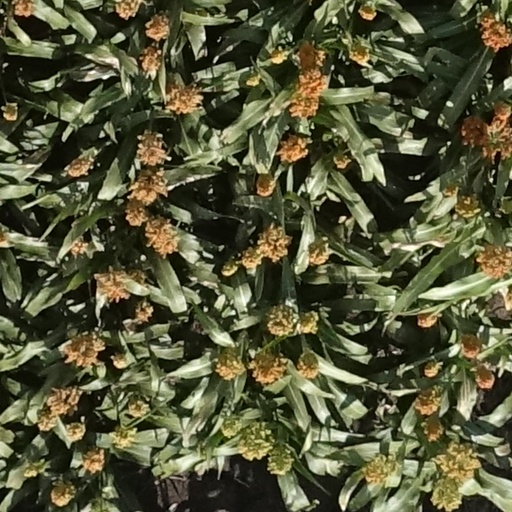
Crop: sorghum